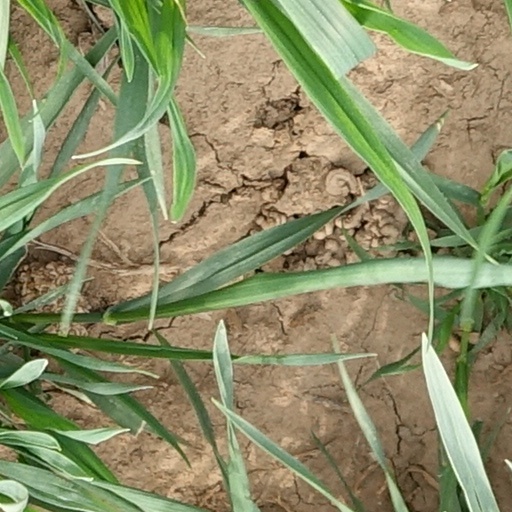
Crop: wheat